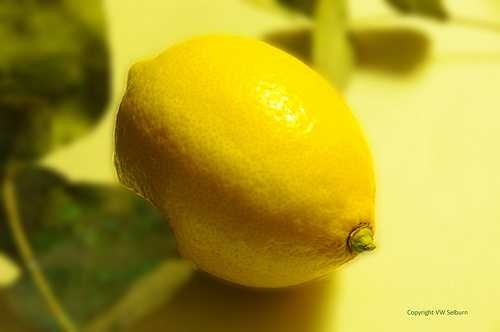
Label: Lemon